Gorman Heimueller

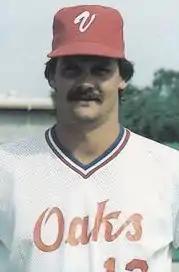
Heimueller in 1988

Gorman John Heimueller (born September 24, 1955) is a former Major League Baseball pitcher. Heimueller pitched parts of two seasons for the Oakland Athletics in and .